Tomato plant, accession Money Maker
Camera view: horizontal (90 deg, fisheye); turntable rotation: 150 degrees
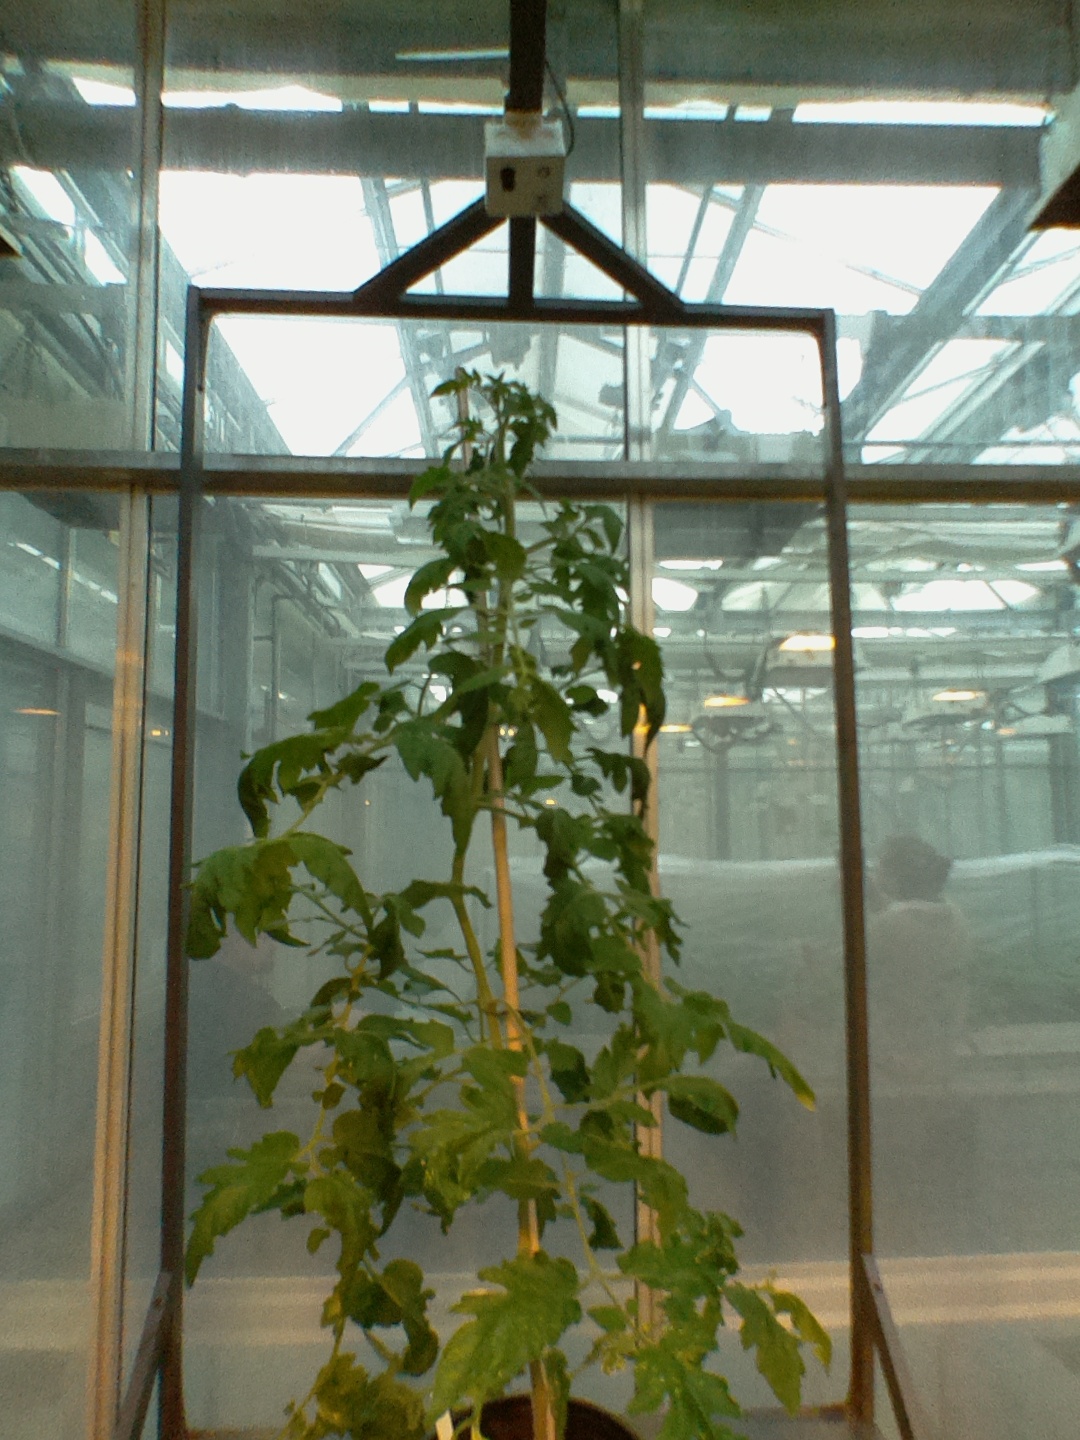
BBCH growth stage 65: Full flowering, 50%-60% of flowers open, first petals falling